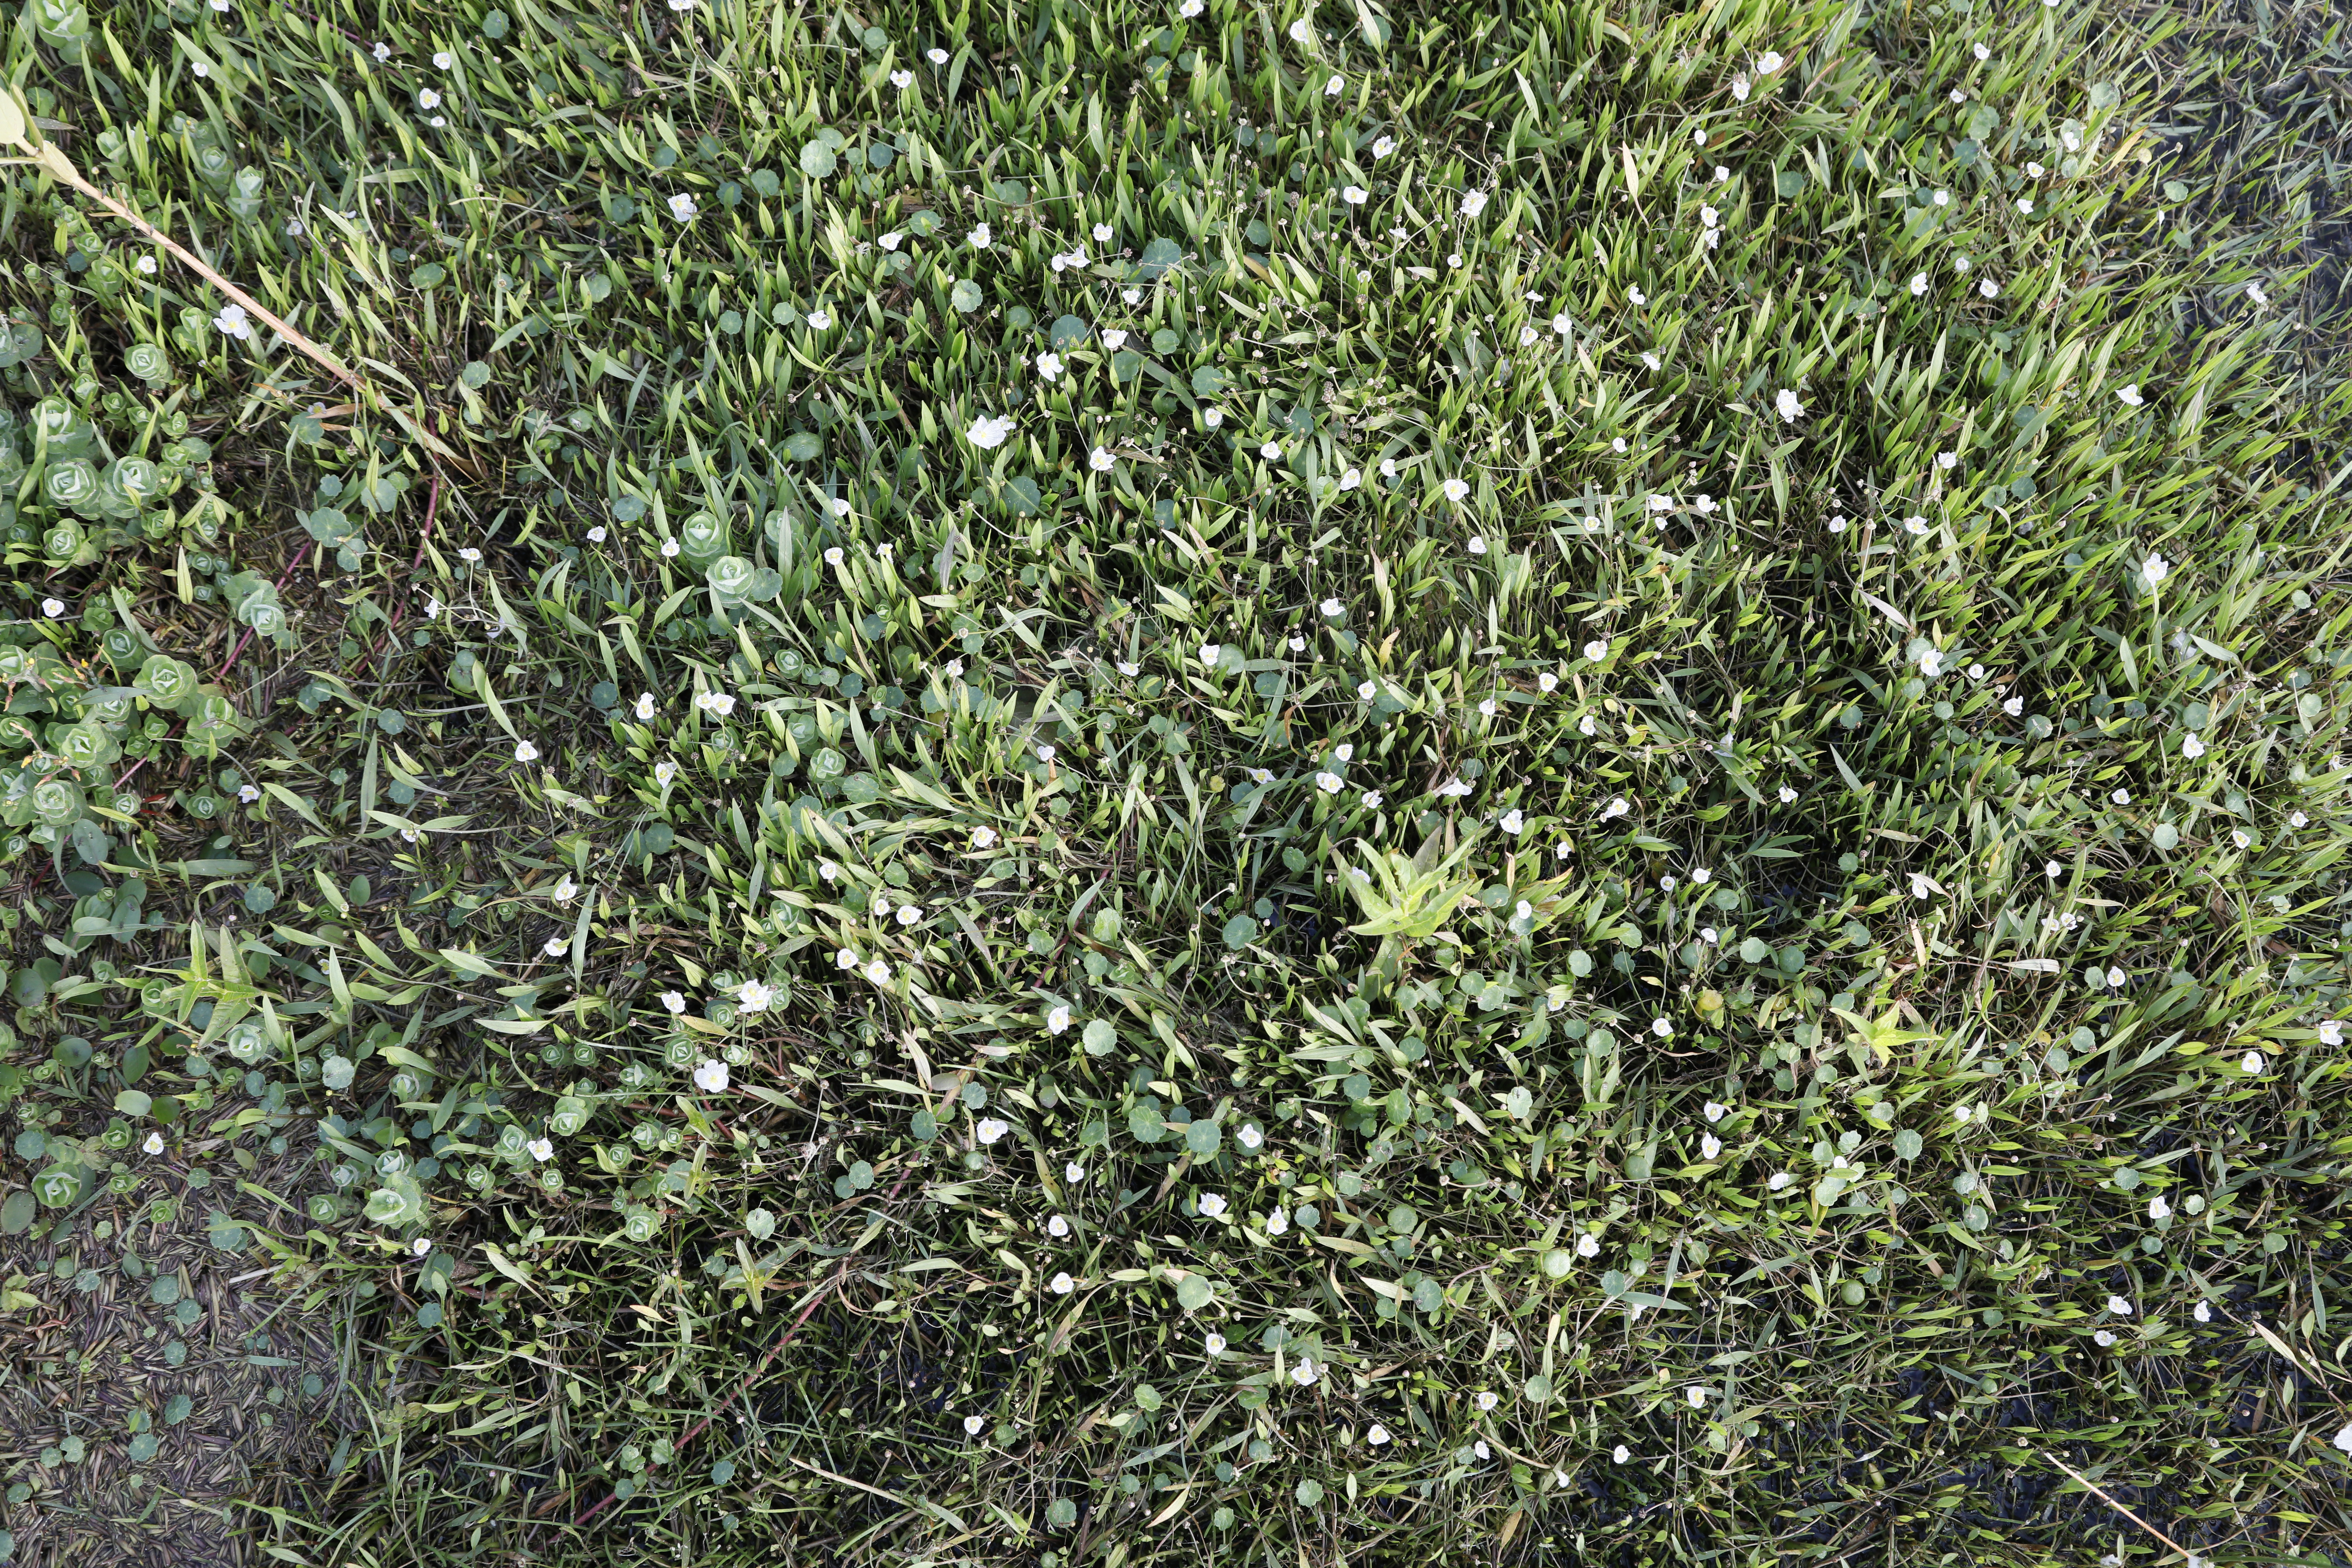
Plant species: Baldellia ranunculoides